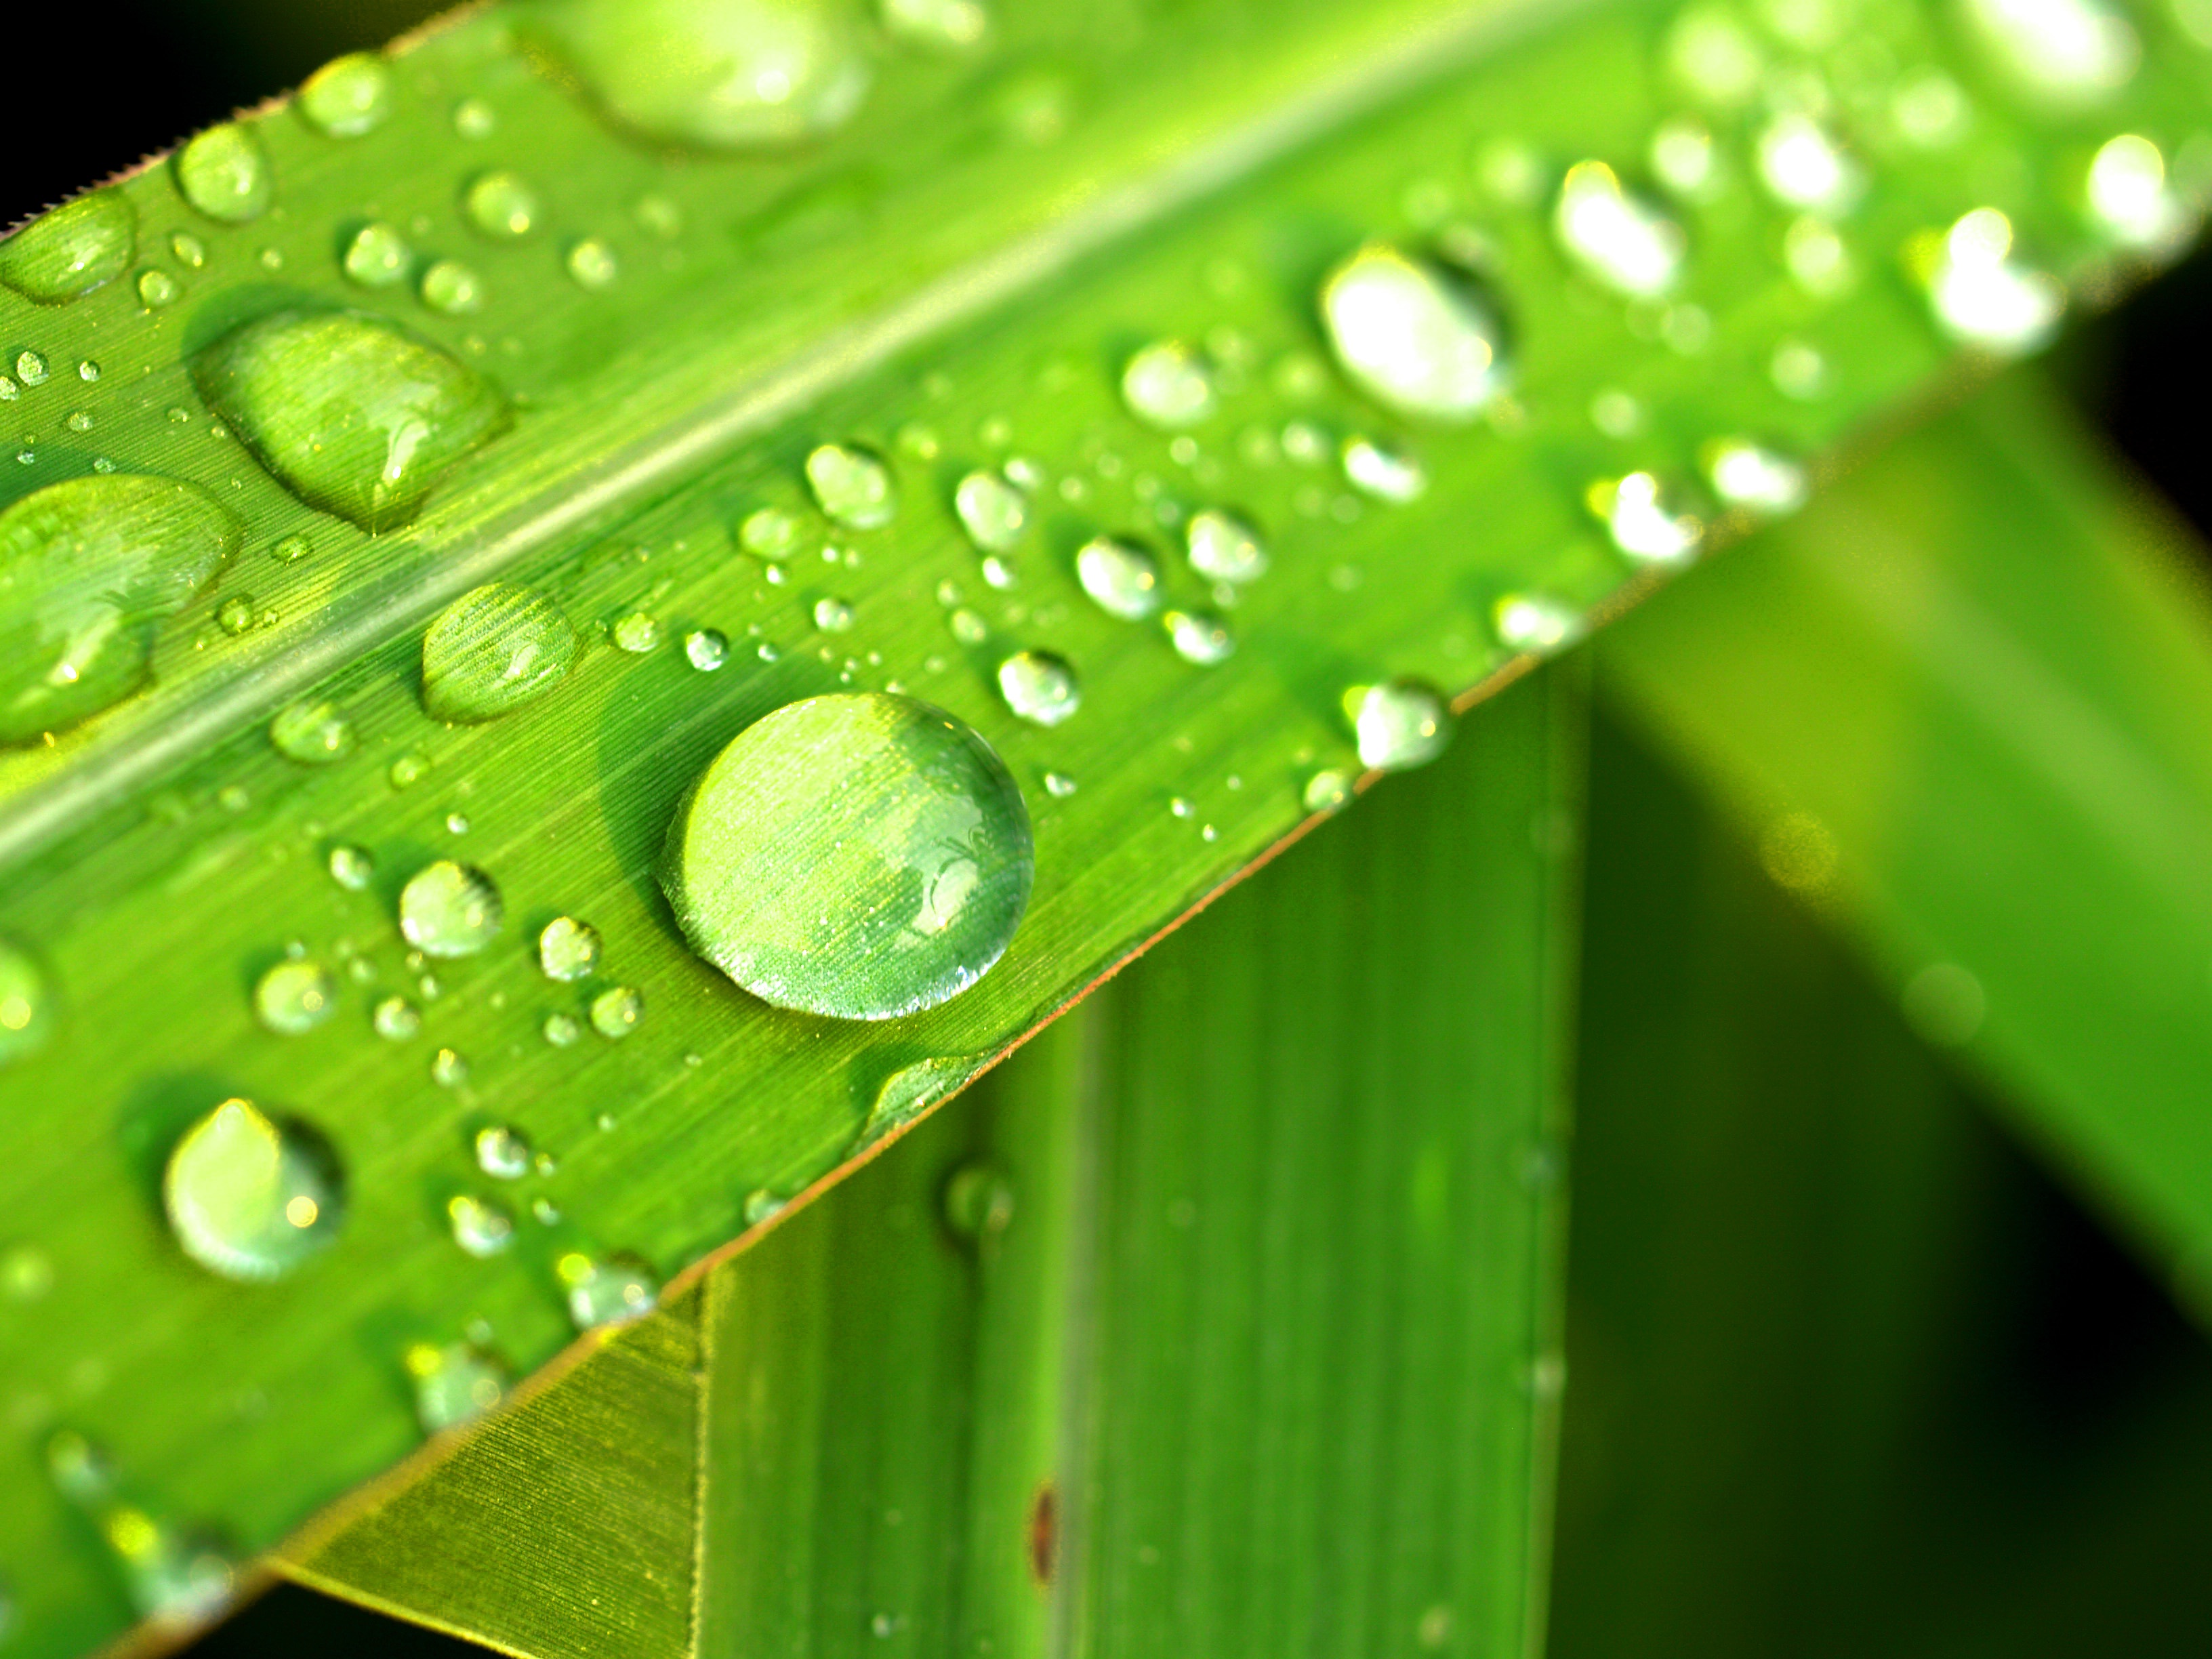
water, nature, grass, droplet, drop, dew, liquid, growth, plant, photography, meadow, morning, rain, leaf, flower, raindrop, wet, isolated, summer, environment, green, reflection, herb, macro, small, weather, condensation, closeup, healthy, flora, bubble, circle, life, freshness, close up, outdoors, dewdrop, bright, climate, drops, sphere, ornamental, purity, harmony, moisture, macro photography, plant stem